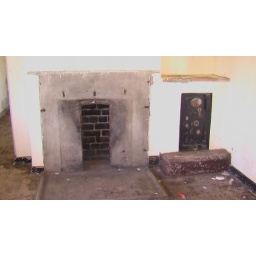
Fireplace in the railway building in what was probably an office